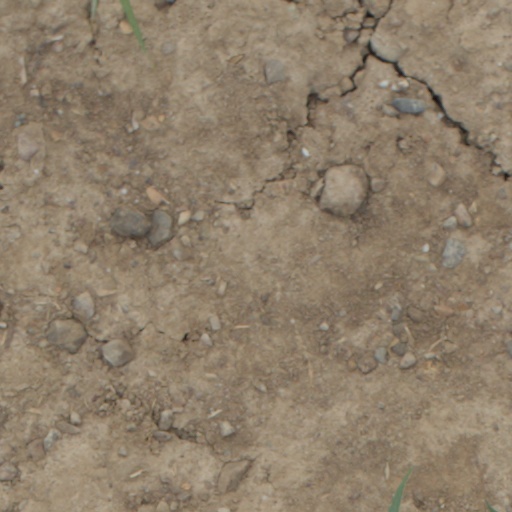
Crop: wheat